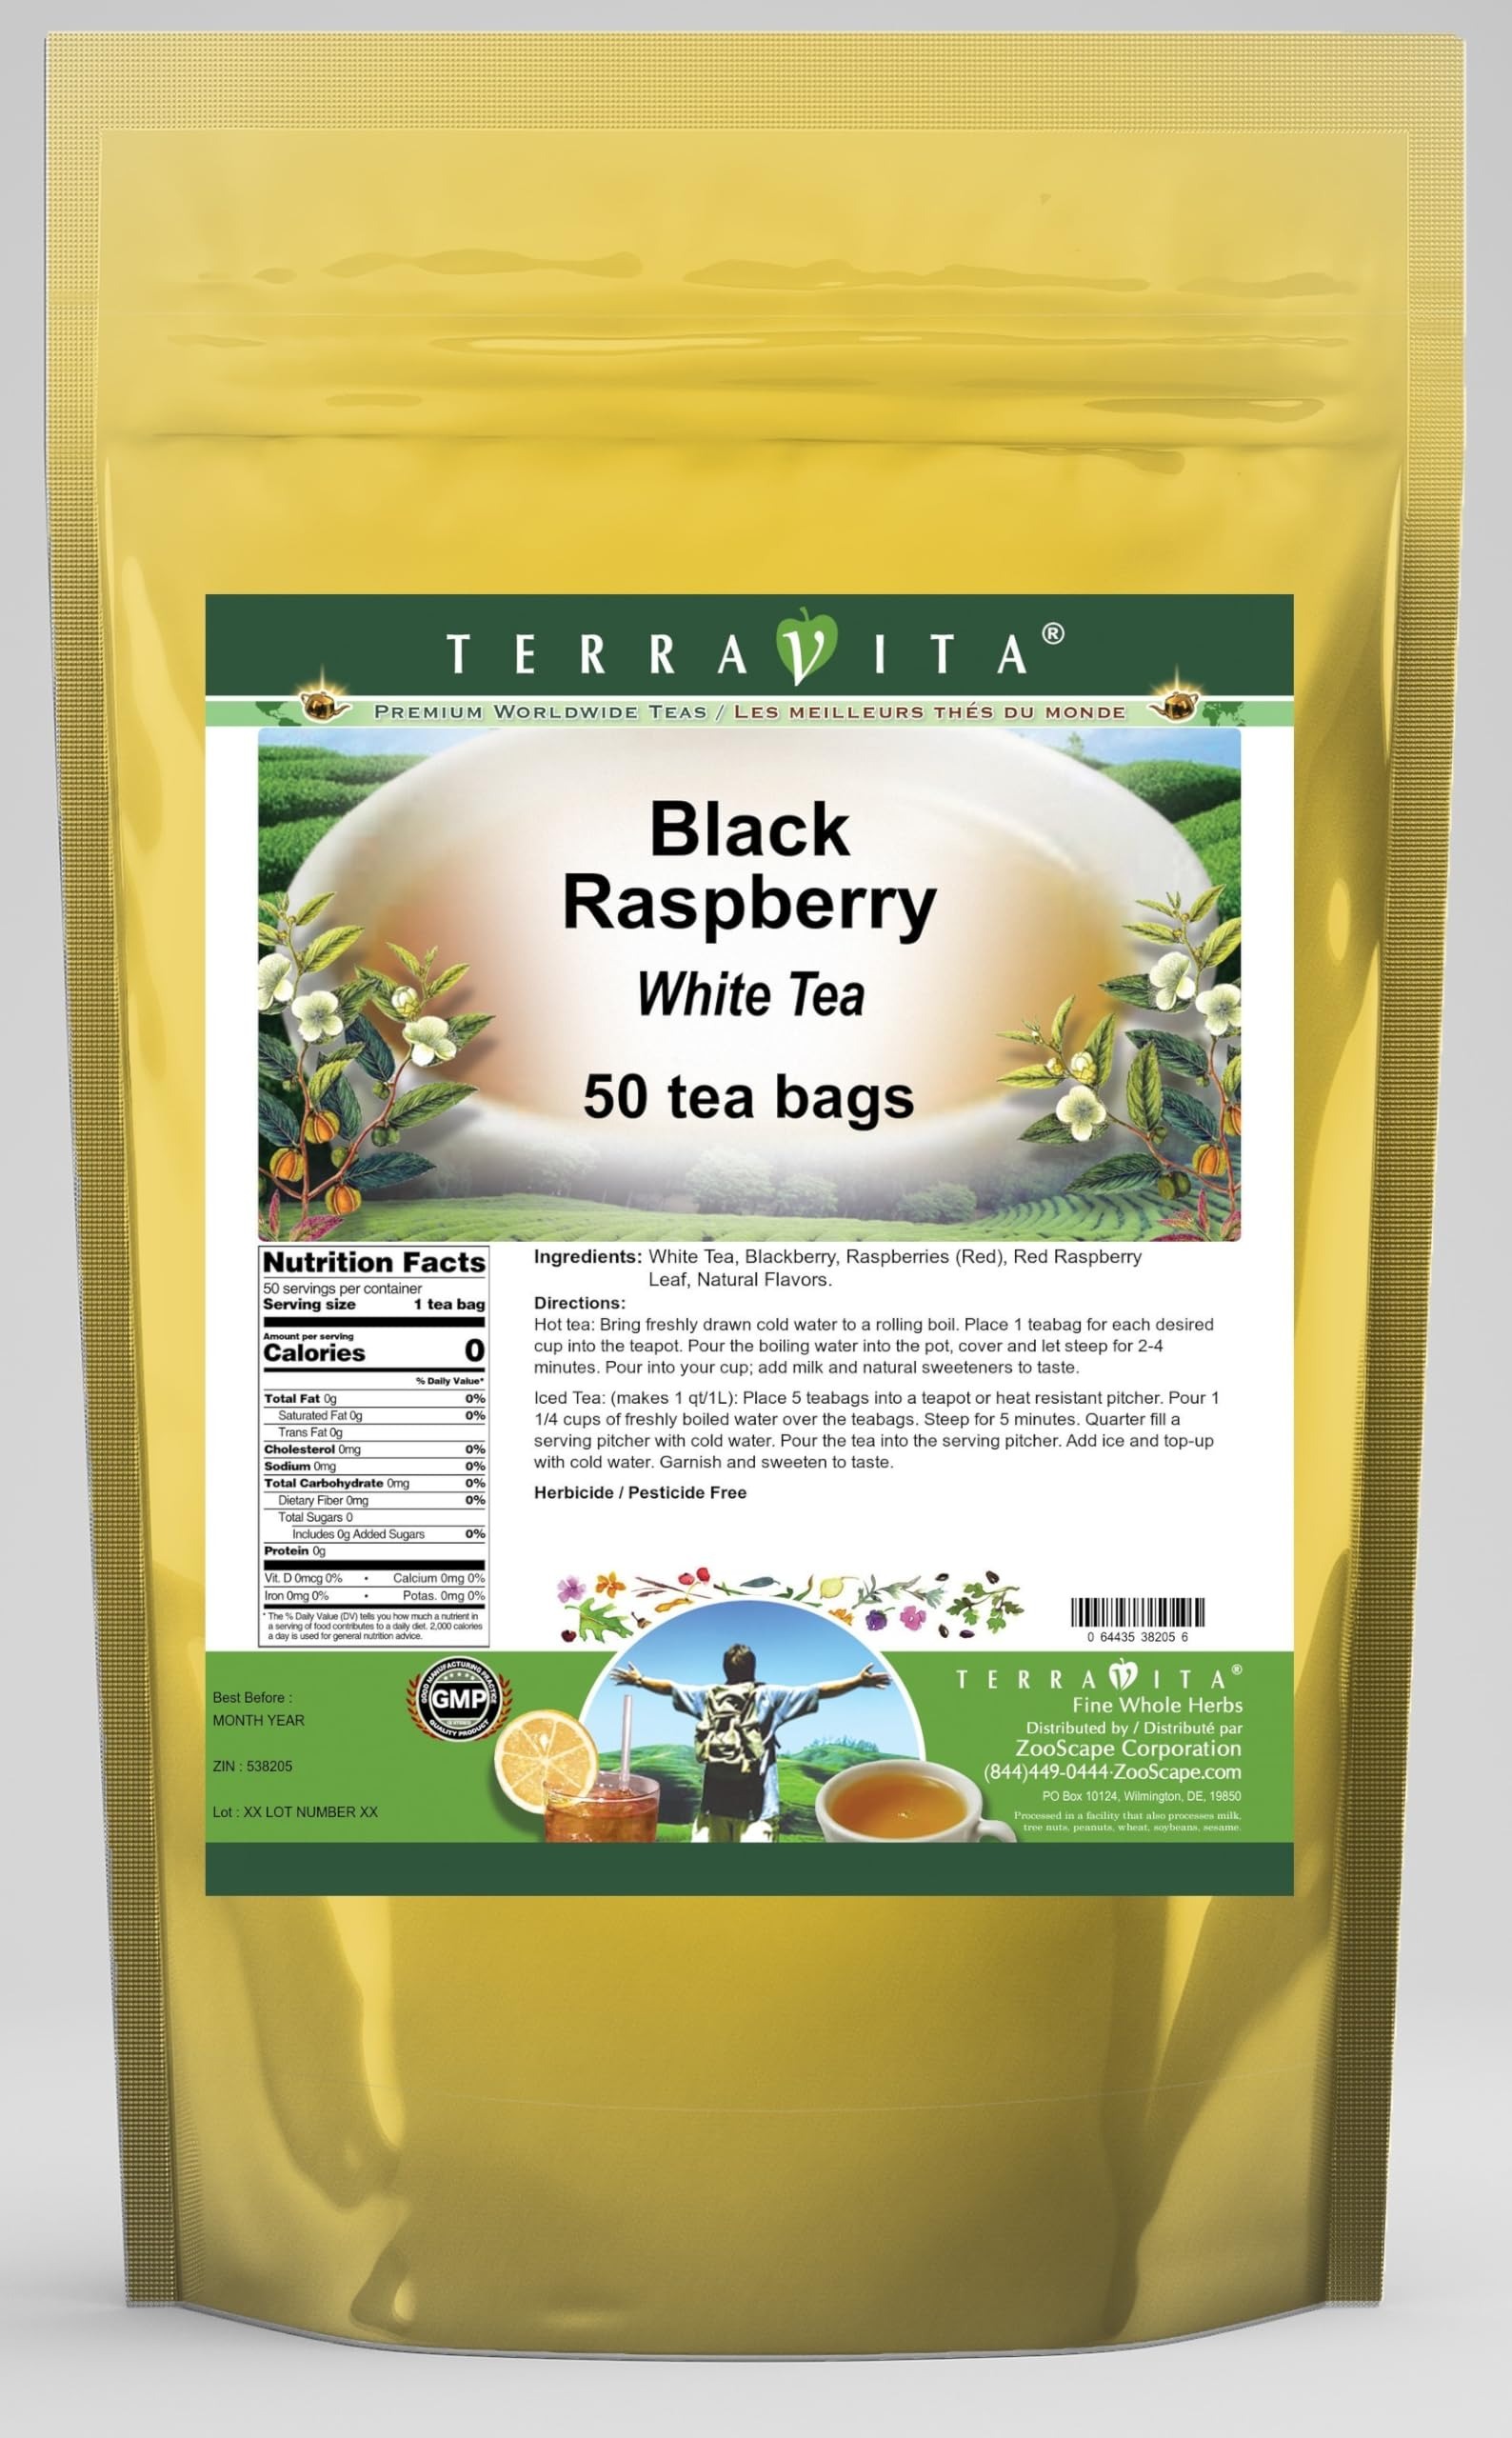
Item Name: Black Raspberry White Tea (50 tea bags, ZIN: 538205)
Bullet Point 1: Our Black Raspberry White Tea is a mouth-watering flavored White tea with Blackberry, Raspberries (Red) and Raspberry Leaf (Red) that you can enjoy all year round! The aroma and Black Raspberry flavor is a delight! - Ingredients: White tea, Blackberry, Raspberries (Red), Raspberry Leaf (Red) and Natural Black Raspberry Flavor.
Bullet Point 2: No fillers.
Bullet Point 3: Manufacturer: TerraVita
Bullet Point 4: Size: 50 tea bags
Bullet Point 5: White Tea Bags - Packed in a convenient upright pouch!
Product Description: Our Black Raspberry White Tea is a mouth-watering flavored White tea with Blackberry, Raspberries (Red) and Raspberry Leaf (Red) that you can enjoy all year round! The aroma and Black Raspberry flavor is a delight! - Ingredients: White tea, Blackberry, Raspberries (Red), Raspberry Leaf (Red) and Natural Black Raspberry Flavor. - Hot tea brewing method: Bring freshly drawn cold water to a rolling boil. Place 1 teabag for each desired cup into the teapot. Pour the boiling water into the pot, cover and let steep for 2-4 minutes. Pour into your cup; add milk and natural sweeteners to taste. - Iced tea brewing method: (to make 1 liter/quart): Place 5 teabags into a teapot or heat resistant pitcher. Pour 1 1/4 cups of freshly boiled water over the teabags. Steep for 5 minutes. Quarter fill a serving pitcher with cold water. Pour the tea into the serving pitcher. Add ice and top-up with cold water. Garnish and sweeten to taste. - TerraVita is an exclusive line of premium-quality, natural source products that use only the finest, purest and most potent ingredients found around the world. TerraVita is hallmarked by the highest possible standards of purity, potency, stability and freshness. All of our products are prepared with the highest elements of quality control, from raw materials through the entire manufacturing process, up to and including the moment that the bottles or bags are sealed for freshness and shipped out to you. Our highest possible standards are certified by independent laboratories and backed by our personal guarantee. - TerraVita exists to meet and ensure your family's health and wellness without the harmful effects of chemicals and health products. We strive to make all of our products affordable and reliable and are constantly searching the market to maint
Value: 50.0
Unit: Count

Price: 45.27